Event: Nepal Earthquake
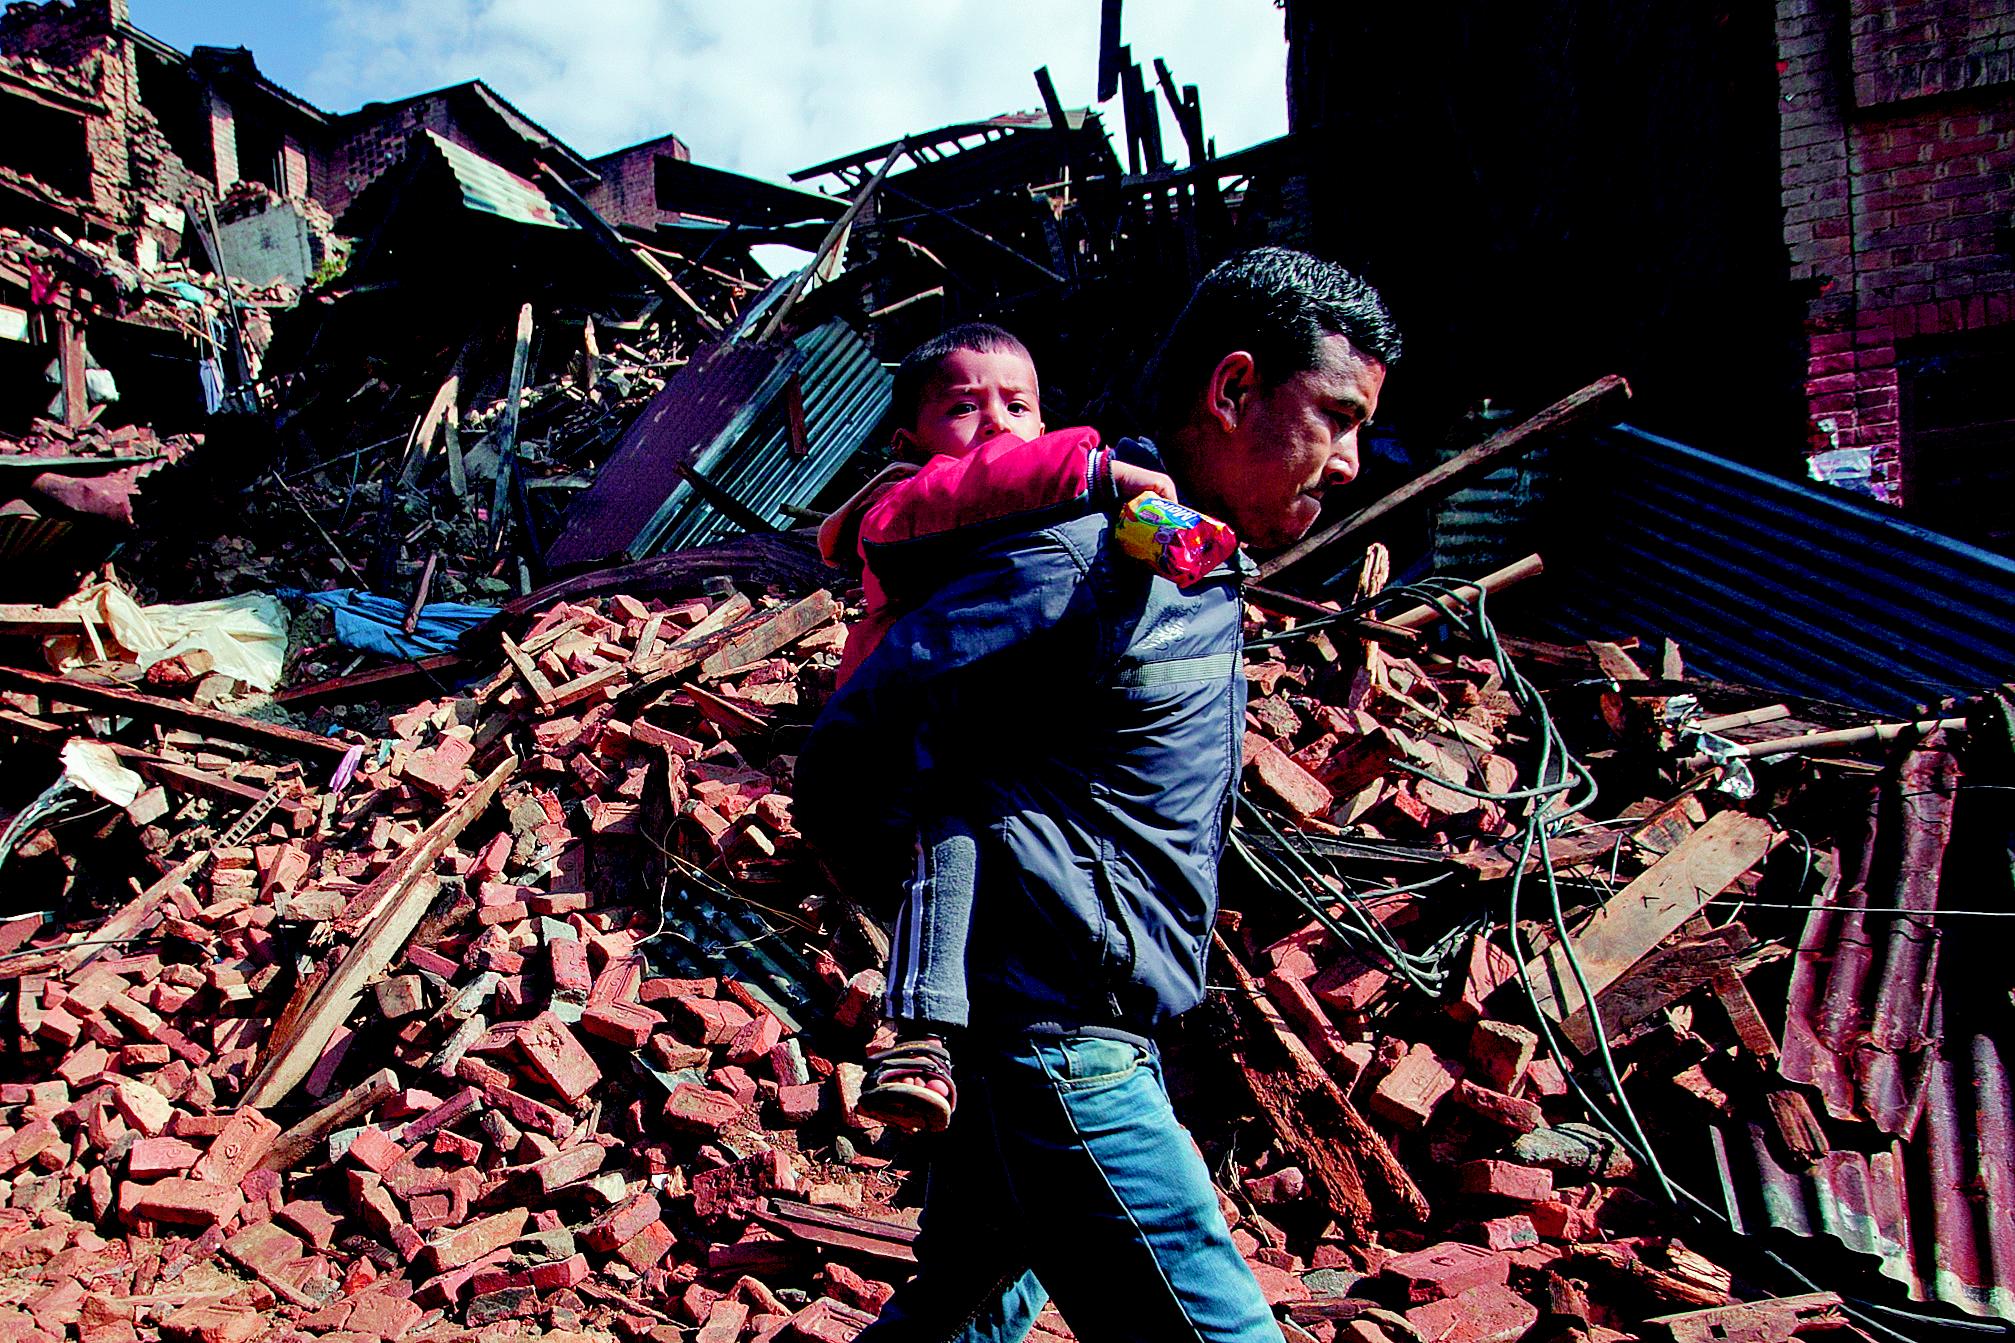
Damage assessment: damage